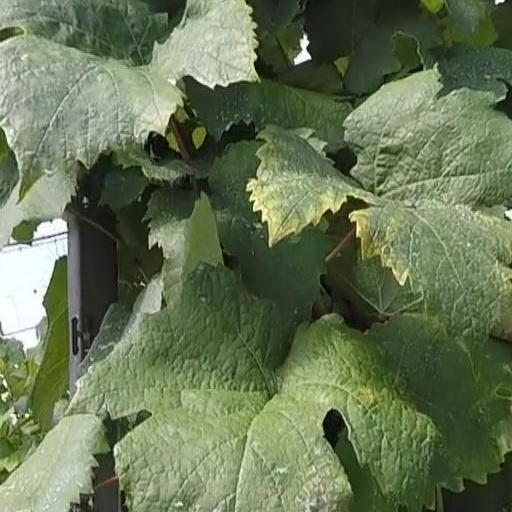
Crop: grape